Jelle Wallays

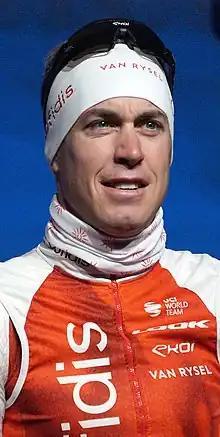
Wallays in 2023

Jelle Wallays (born 11 May 1989) is a Belgian former road cyclist, who competed as a professional from 2011 to 2023.